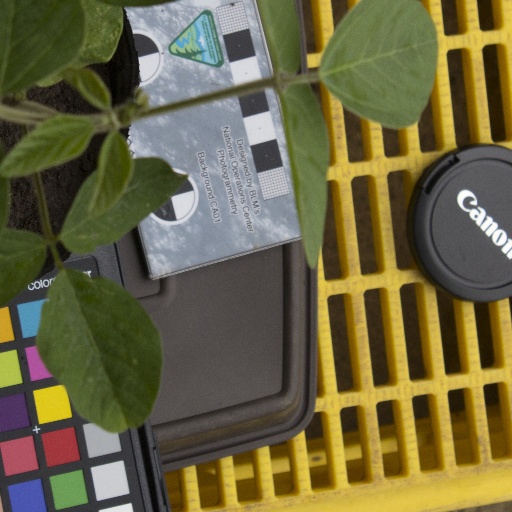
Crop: soybean